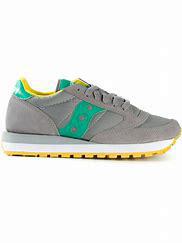
Brand: Saucony
Model: Jazz Original